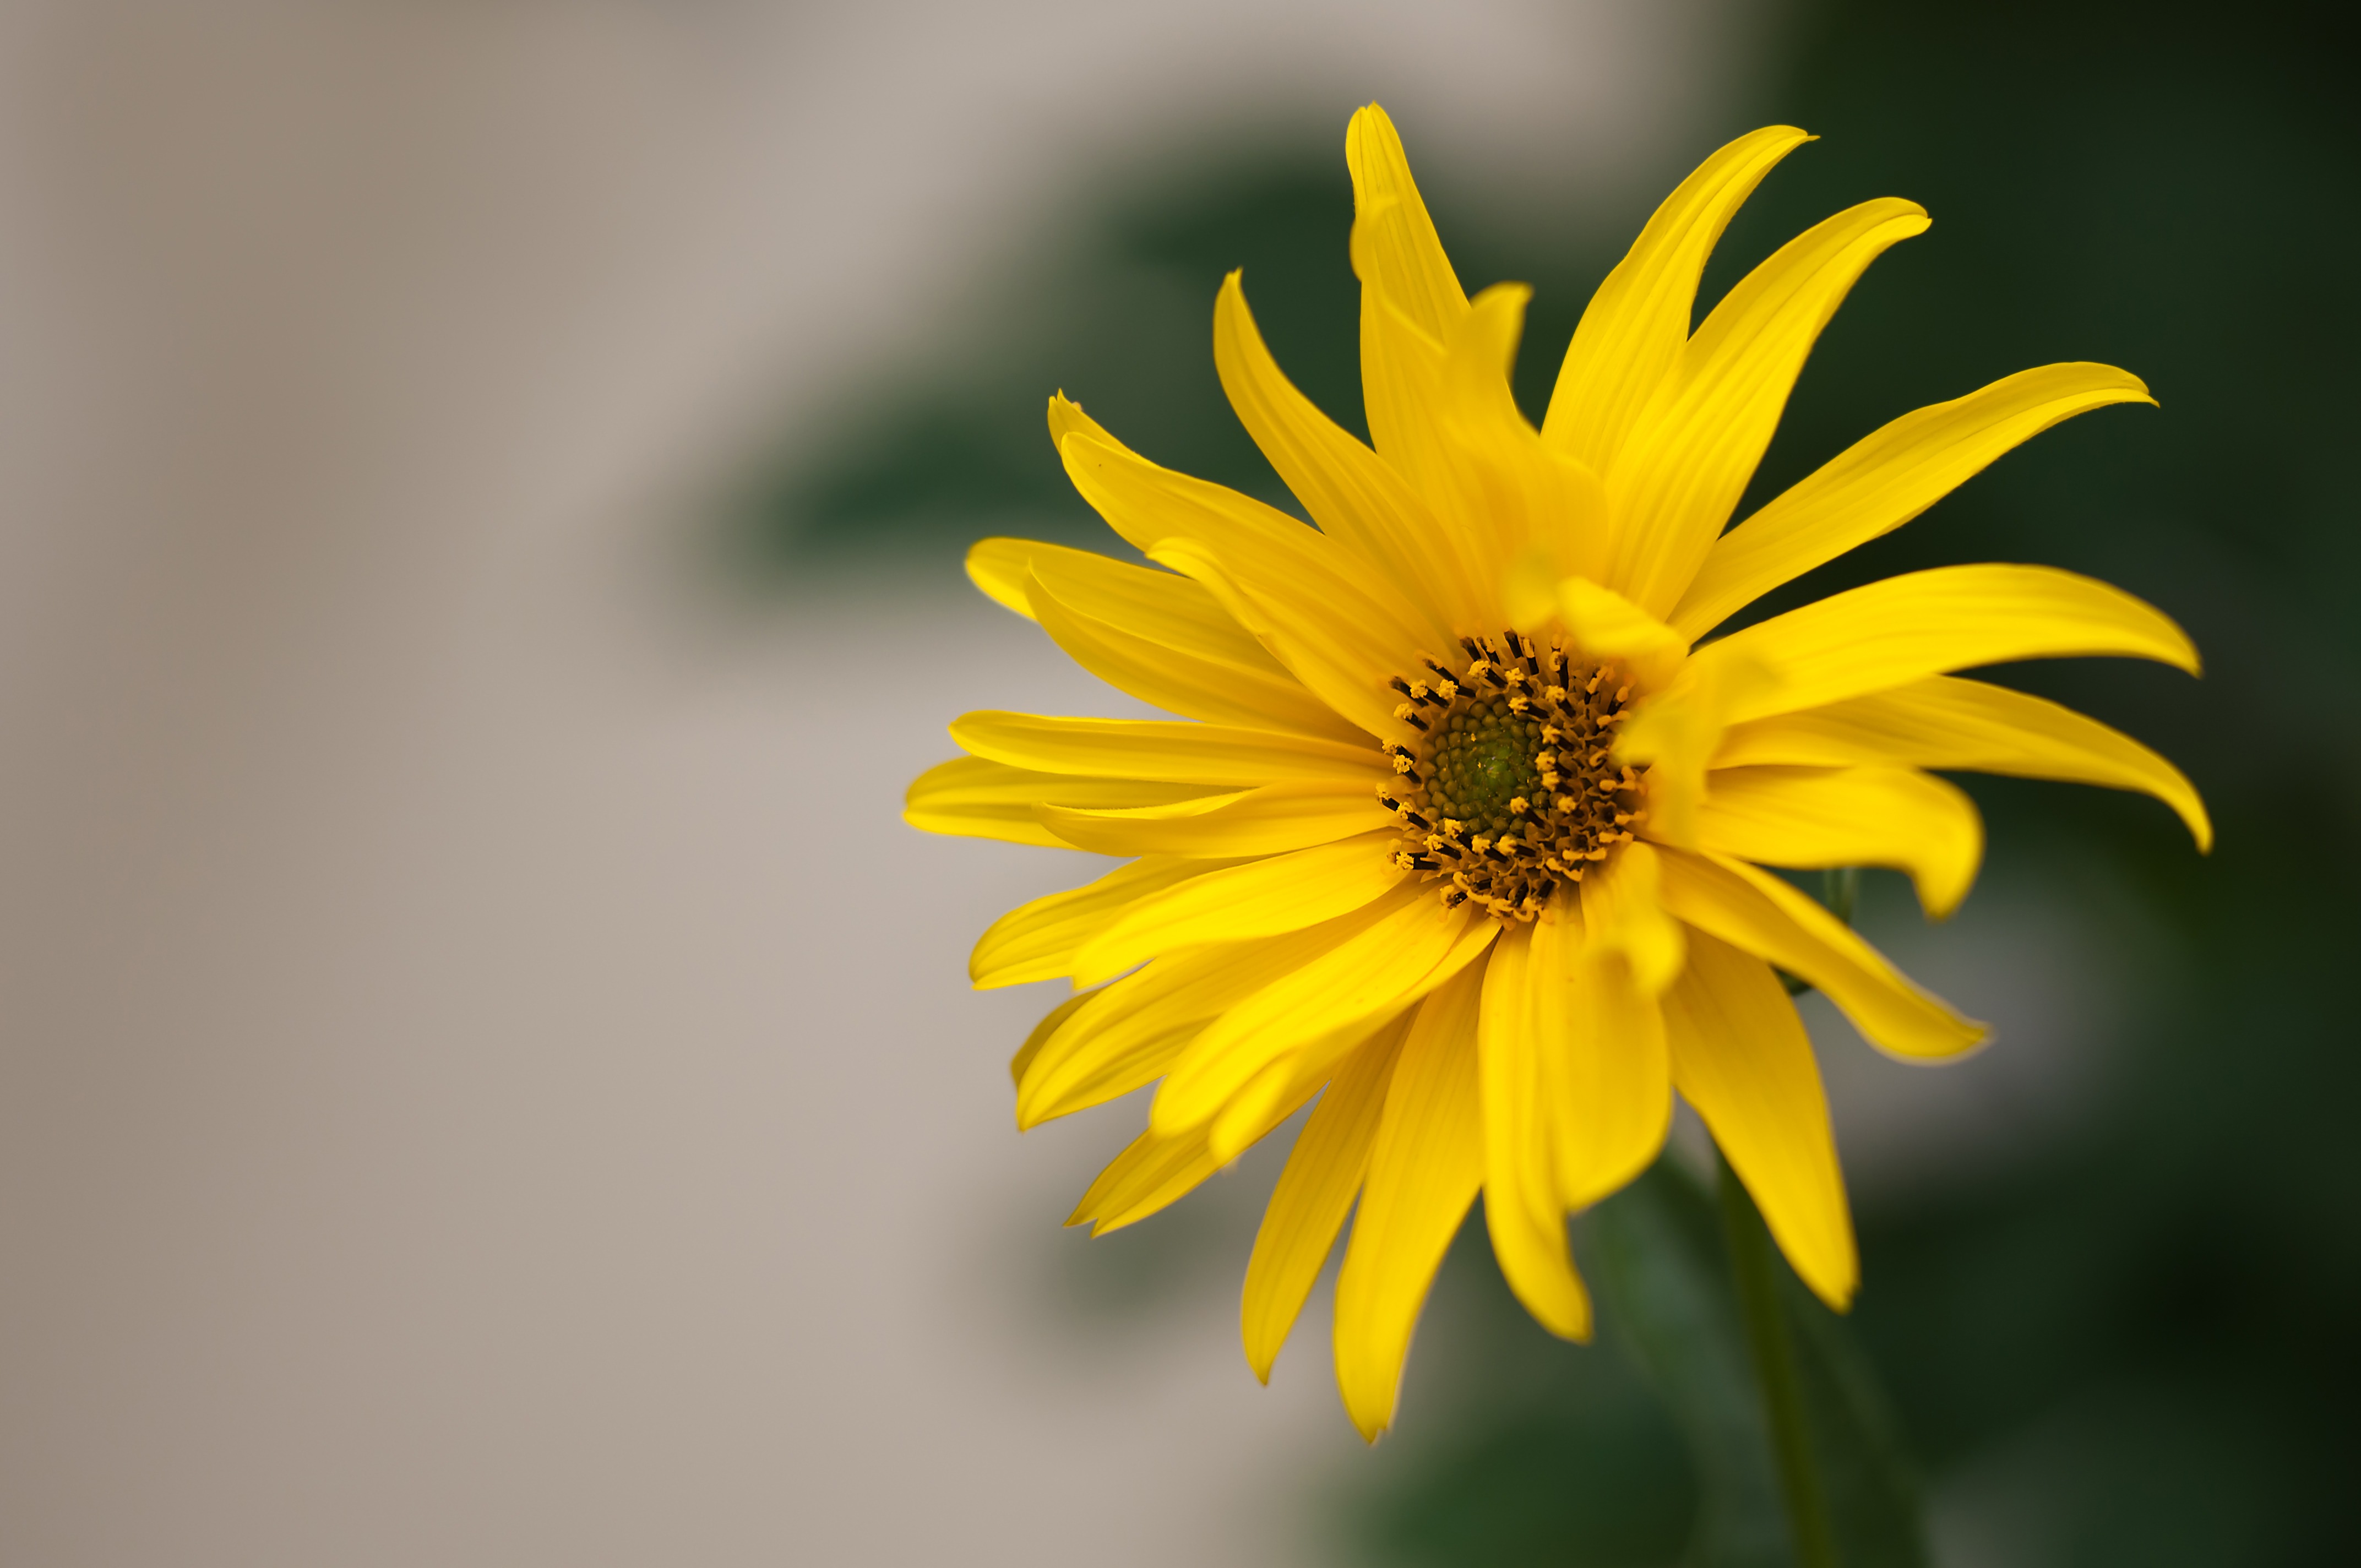
nature, blossom, plant, photography, flower, petal, bloom, summer, green, botany, yellow, flora, wildflower, close up, macro photography, flowering plant, daisy family, plant stem, land plant